Innsbruck bypass

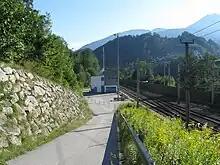
Control room and tunnel rescue site at the south entrance of Inntal tunnel

The Inntal tunnel is a two line tunnel between Inn Valley and the Wipp valley. With a length of , it is currently the longest railway tunnel in Austria. It cost approximately €120 million to build.